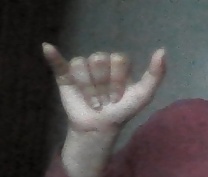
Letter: ya